Night of Champions (2015)

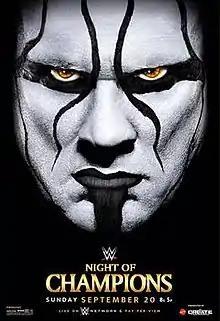
Promotional poster featuring Sting

The 2015 Night of Champions was a professional wrestling pay-per-view (PPV) and livestreaming. event produced by WWE. It was the ninth annual Night of Champions and took place on September 20, 2015, at the Toyota Center in Houston, Texas, marking the second Night of Champions held at this venue, after in 2007. As per the theme of the event, every championship promoted on WWE's main roster at the time was defended. The event was replaced by the similarly themed Clash of Champions in 2016; however, WWE revived Night of Champions in 2023. This in turn made the 2015 event the final Night of Champions to be held before the reintroduction of the brand extension in July 2016.